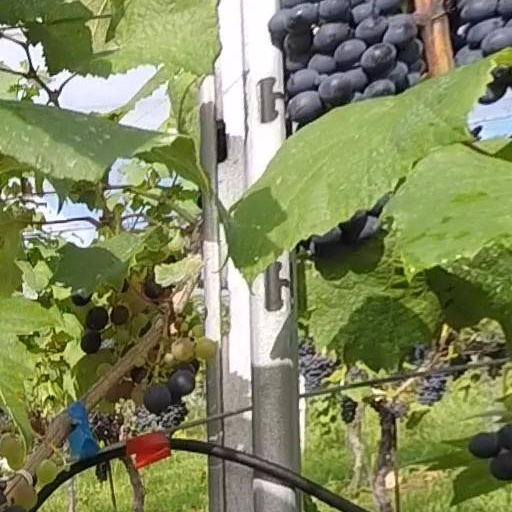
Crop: grape